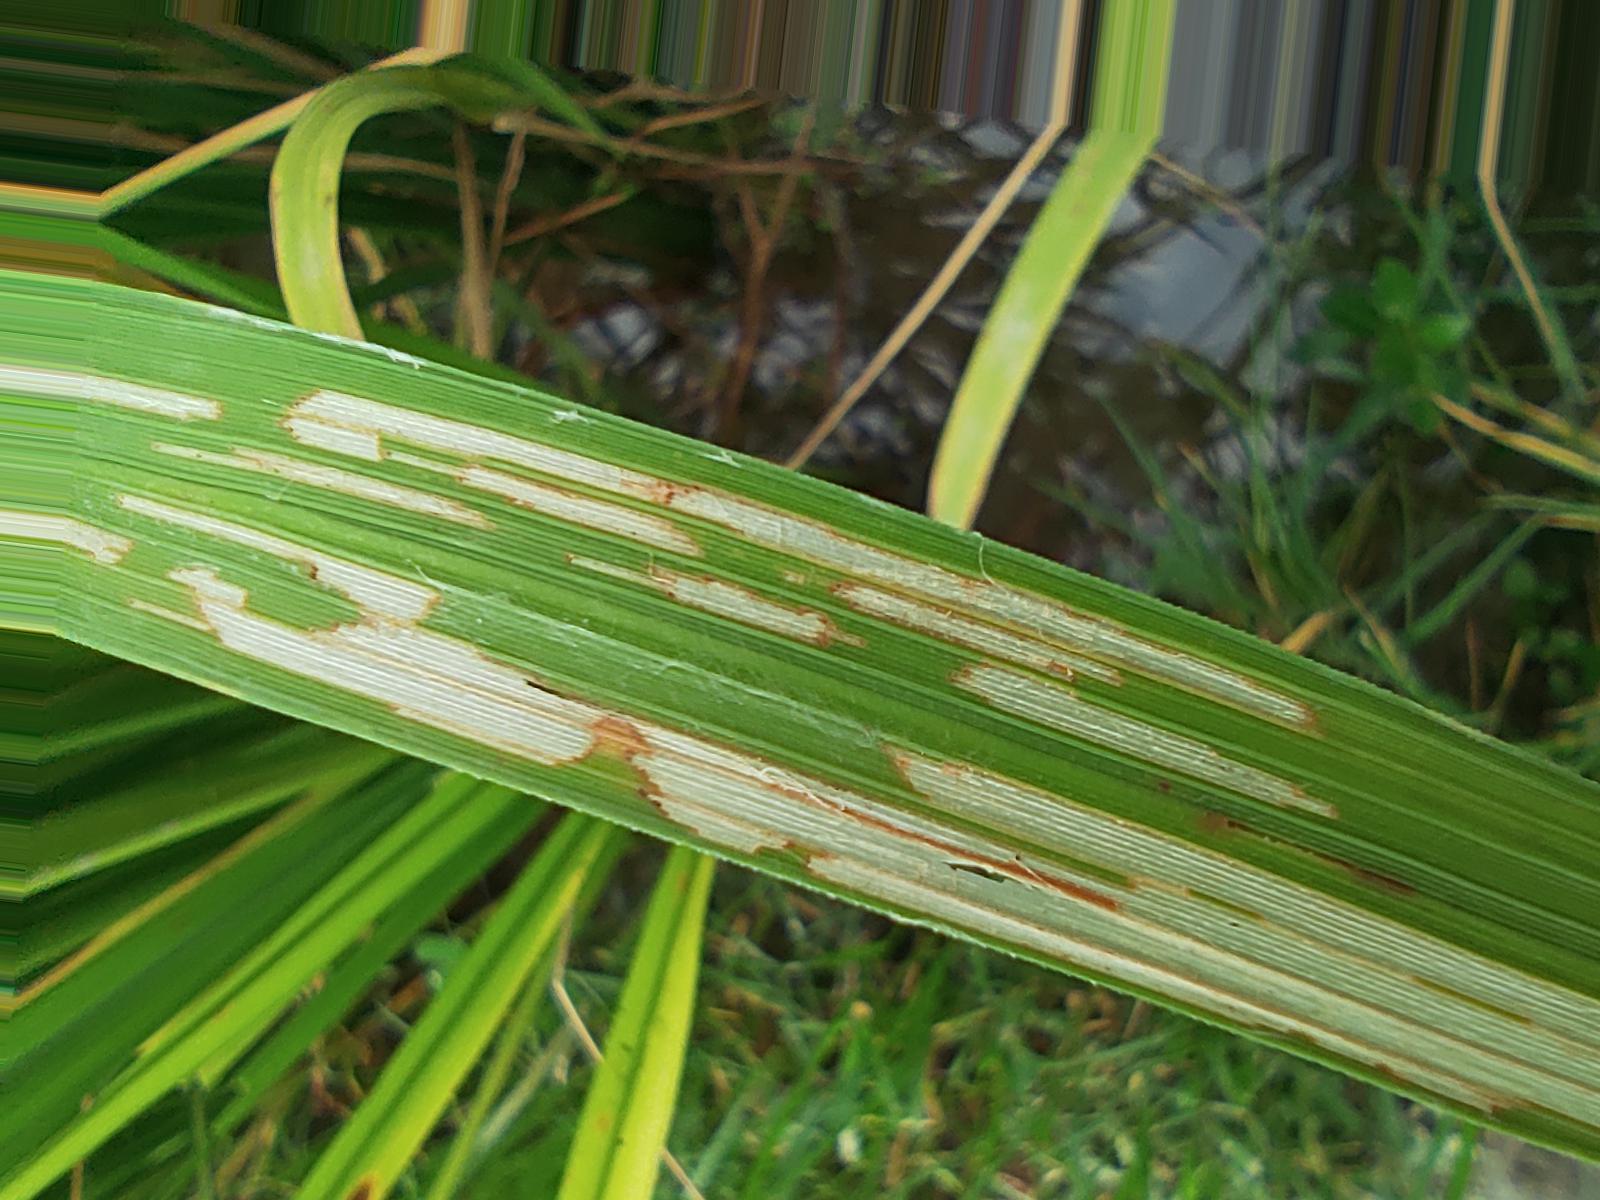
Nhãn: Sâu gai ( Hispa )